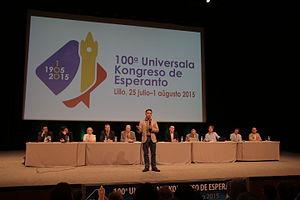
Le congrès mondial d’espéranto, Universala Kongreso de Esperanto ou tout simplement UK, est un congrès organisé chaque année et dont la langue de travail est l'espéranto. Selon les années, il rassemble entre 1 000 et 3 000 espérantophones, mais à plusieurs occasions, la participation a dépassé le chiffre de 4 500 congressistes.